Álvaro Salas

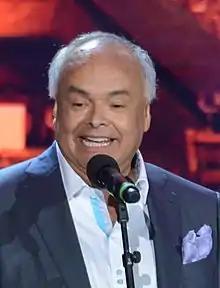
Salas at the Olmué Festival in 2018

Álvaro Reinaldo Salas Carvajal (born 27 December 1952) is a Chilean comedian and television personality.